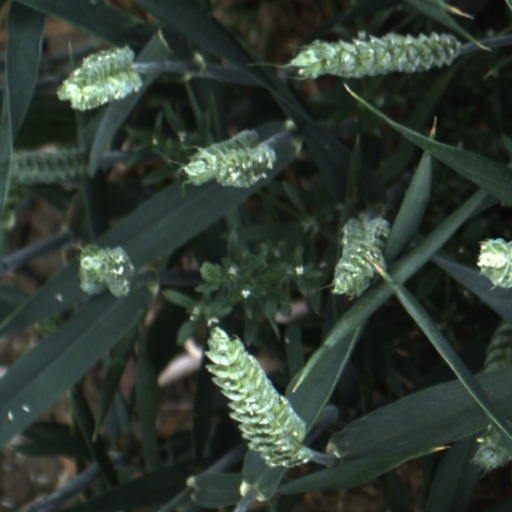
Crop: wheat